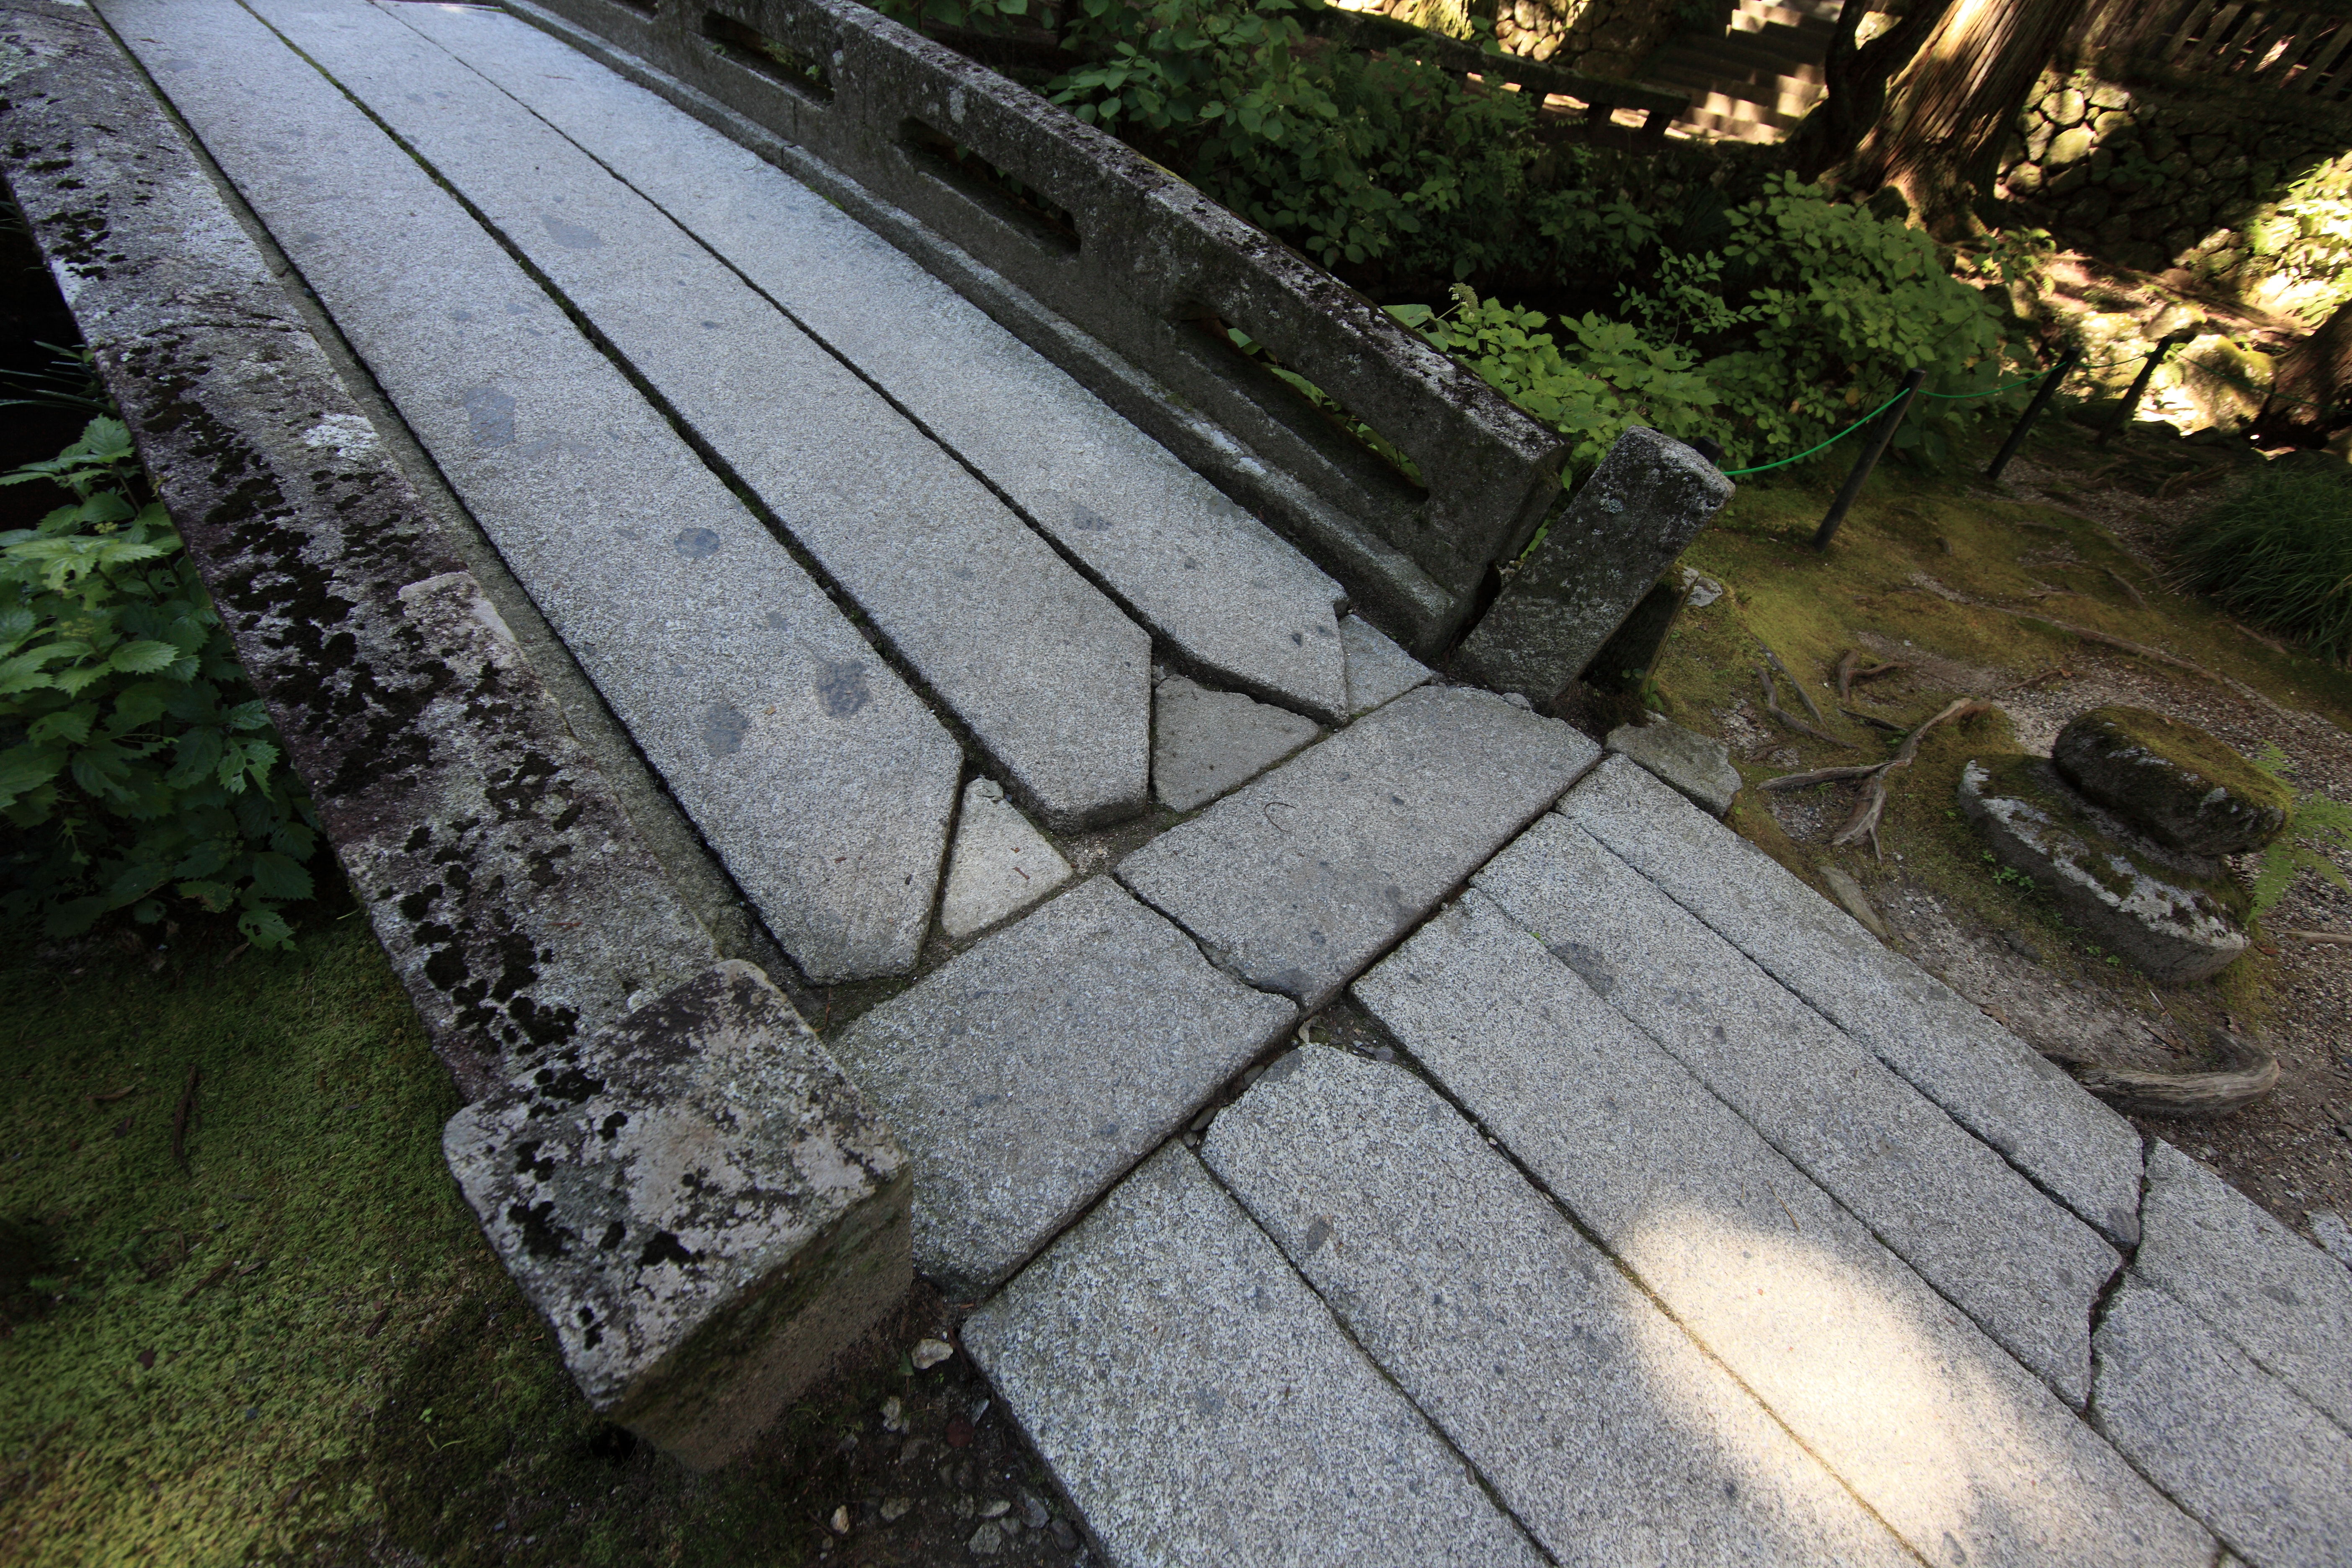
landscape, path, grass, track, bridge, roof, wall, walkway, high, stone wall, cool image, 5d, hires, i, markii, hi, res, resolution, nagano, komagane, kozenji, kohzenji, road surface, outdoor structure